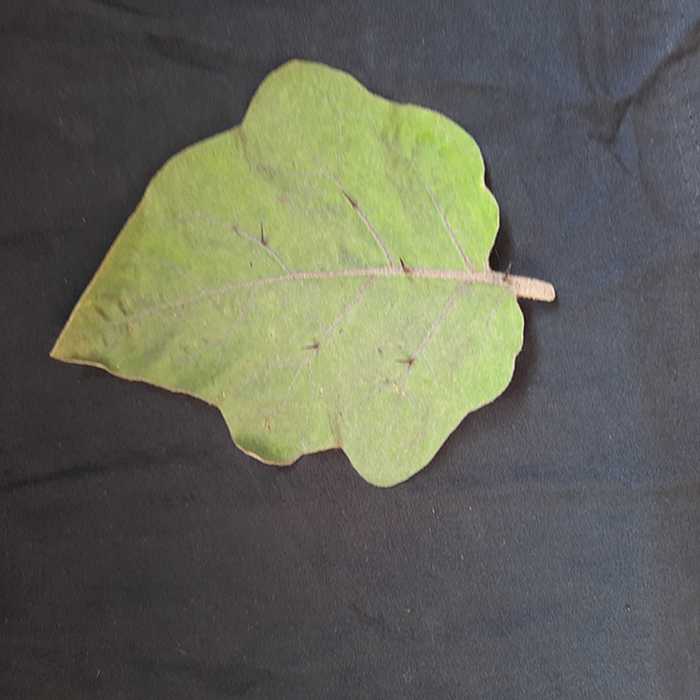
Plant: Eggplant
Label: Eggplant fresh leaf